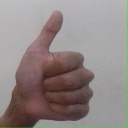
अक्षर: थ